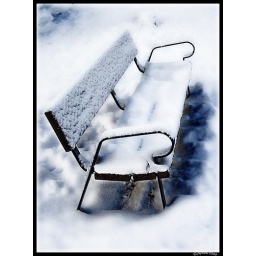
MacArthur Park is melting in the darkAll the sweet, green icing flowing downSomeone left the cake out in the rain